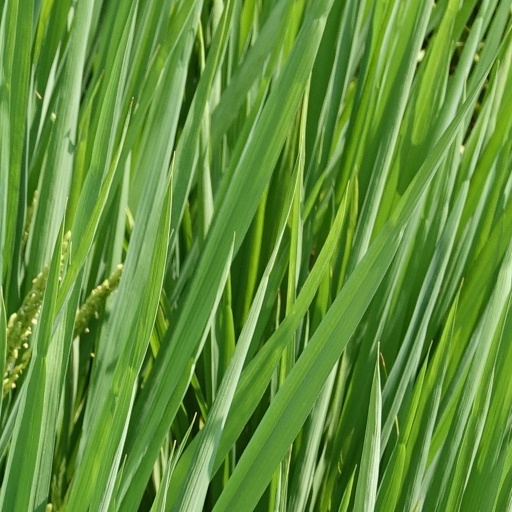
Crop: rice